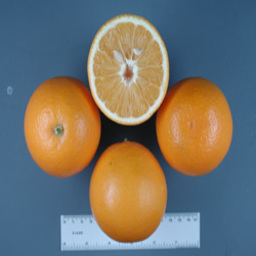
Label: Orange